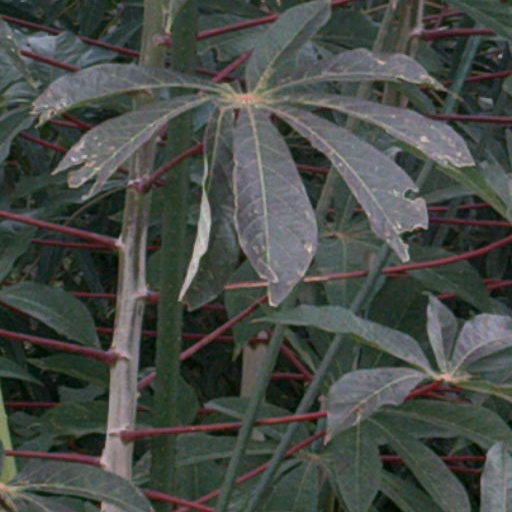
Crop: cassava